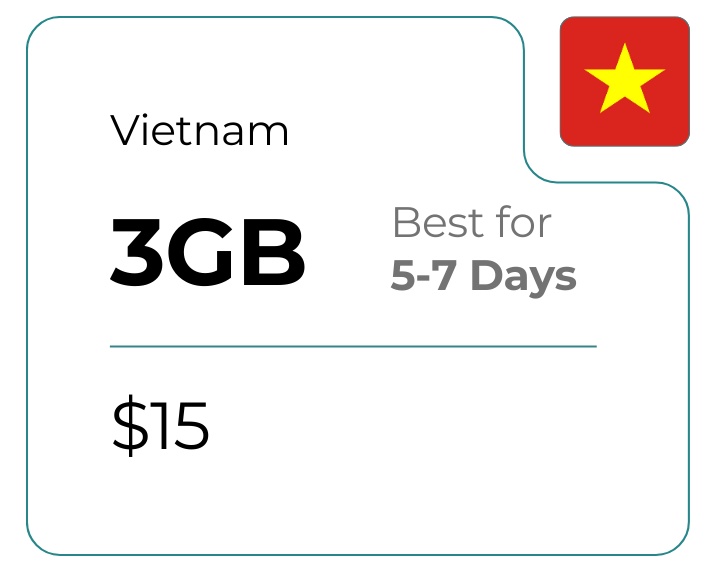
Vietnam 3 GB 30 Days - Topup
Vietnam travel roaming eSIM Topup.
Brand: ConnectedYou eSIM Store
Category: Electronics > Communications > Telephony > Mobile & Smart Phone Accessories > Mobile Phone Pre-Paid Cards & SIM Cards